Burraneer

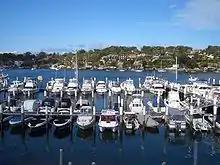
Burraneer Bay Marina

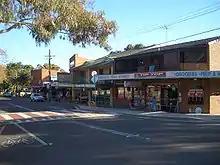
Shops on Woolooware Road

Another smaller group of shops is located nearby on Burraneer Bay Road, on the corner of Gannons Rd, opposite Burraneer Bay Public School.